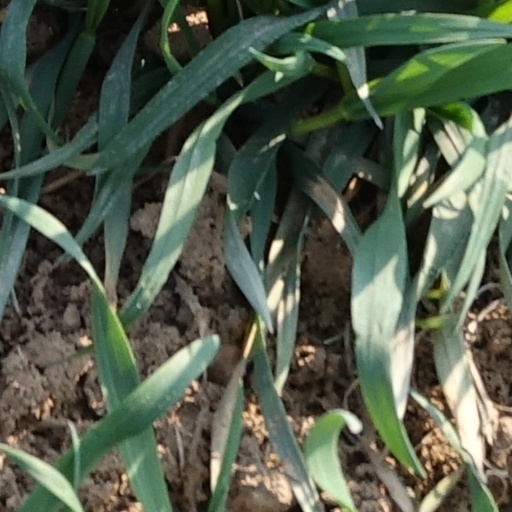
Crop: wheat